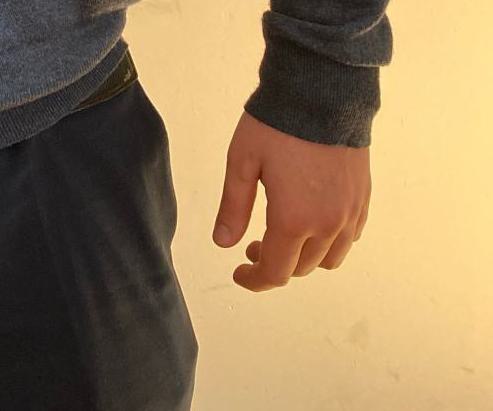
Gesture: no_gesture